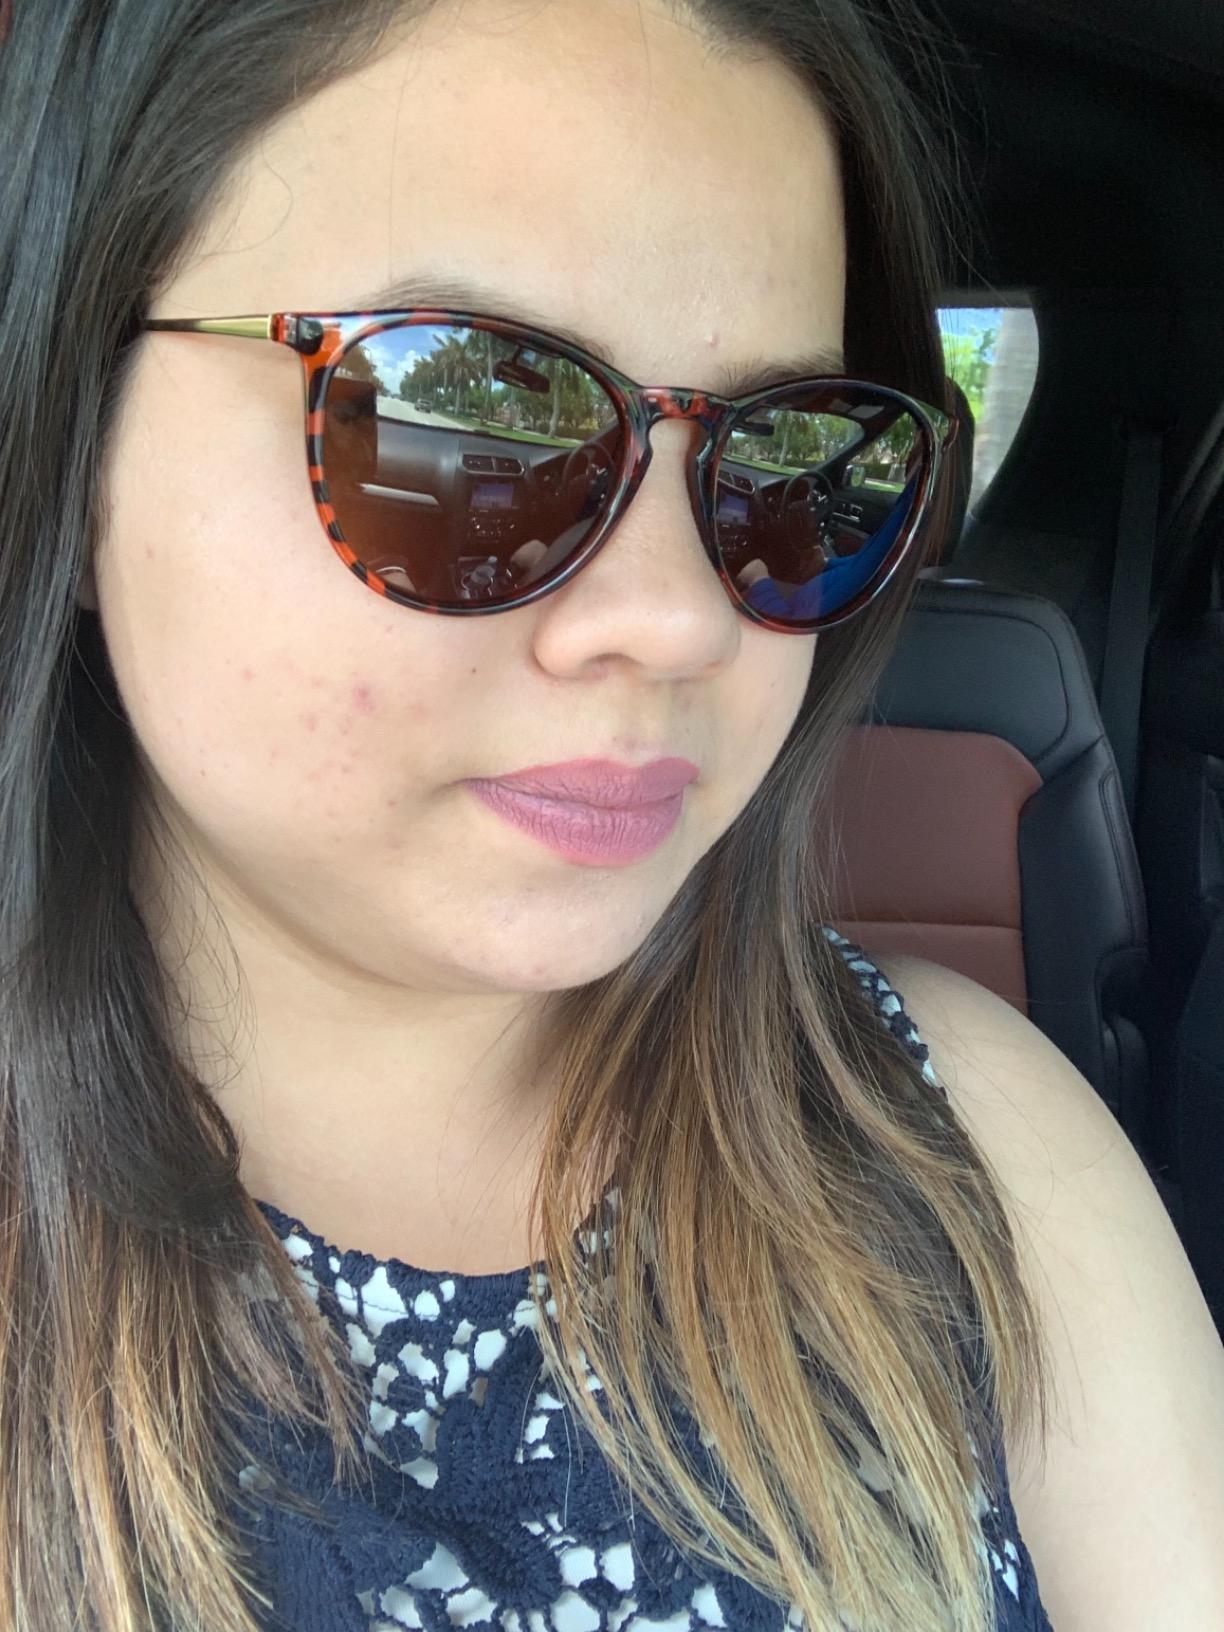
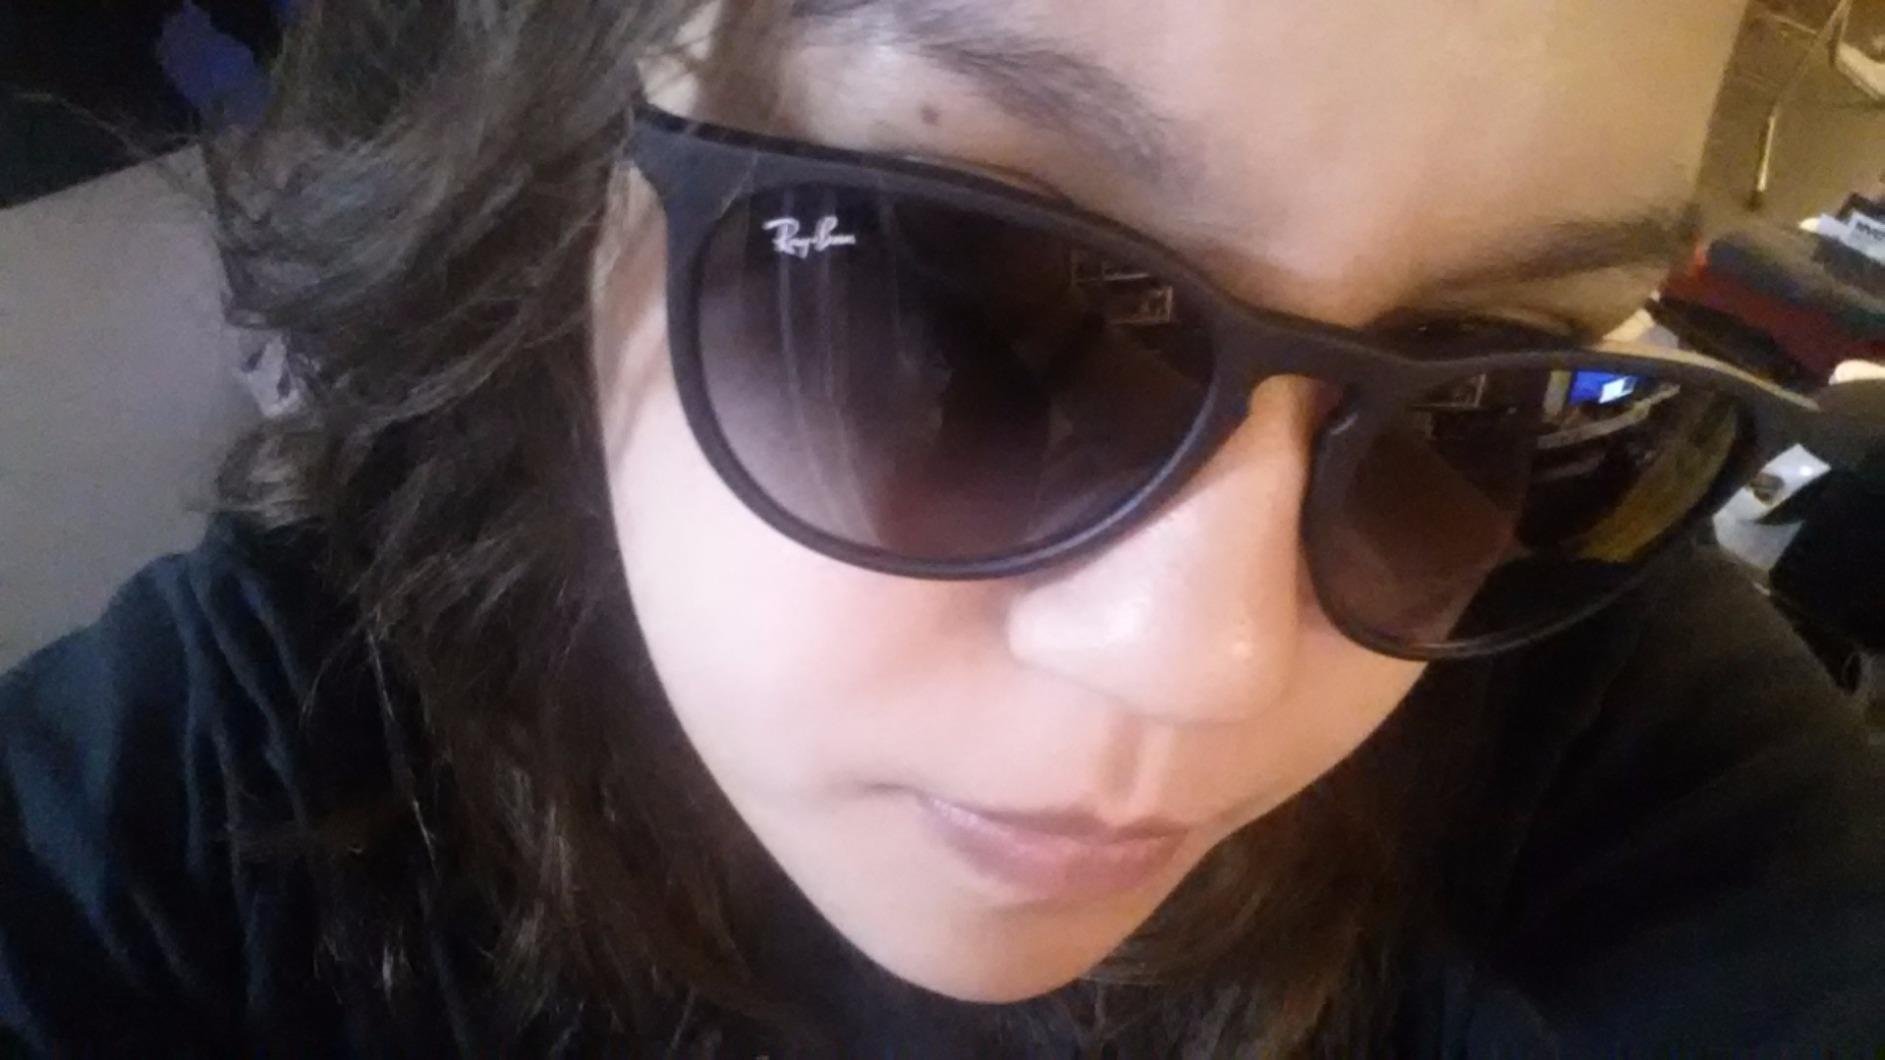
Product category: accessories_sunglasses
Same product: no